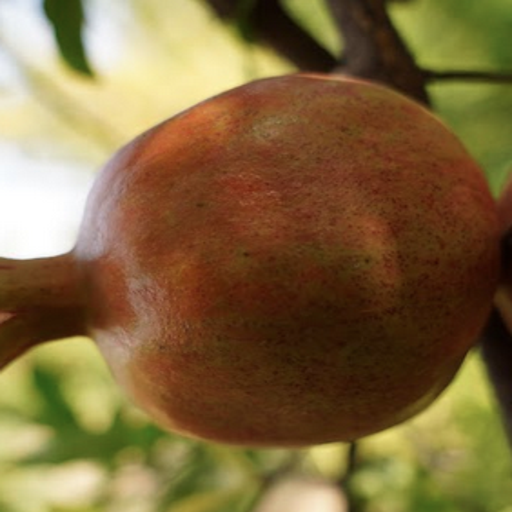
Label: Healthy